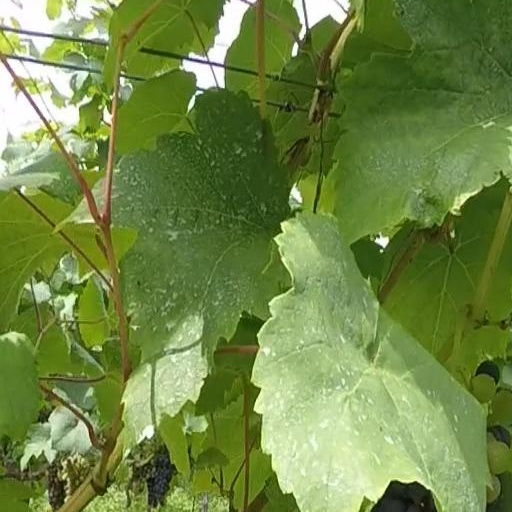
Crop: grape